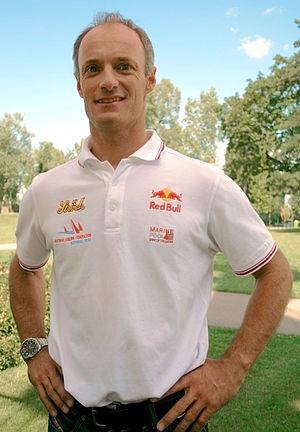
Hans-Peter Steinacher, né le 9 septembre 1968 à Zell am See, est un skipper autrichien.